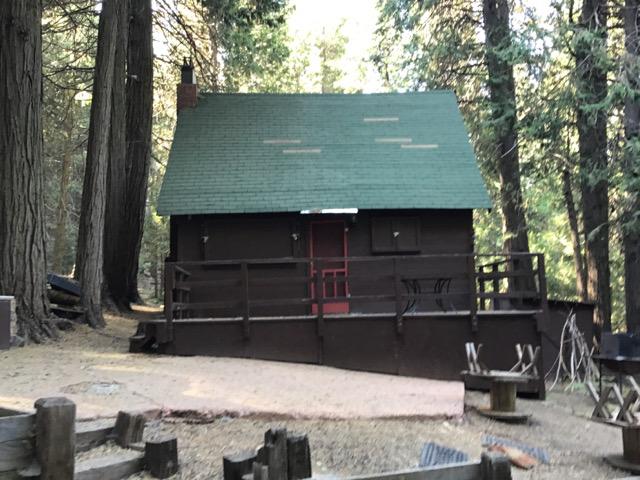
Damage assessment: no_damage